Le Cri de Paris

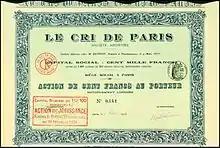
Share of the "Le Cri de Paris" SA, issued 1. May 1913

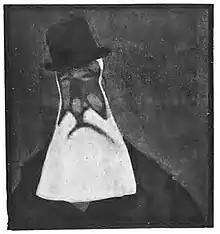
Drawing of King Leopold II of the Belgians by Léal da Camara

Le Cri de Paris was an illustrated French political magazine that was founded by Alexandre Natanson in 1897 and was at the beginning a supplement of "La Revue Blanche".